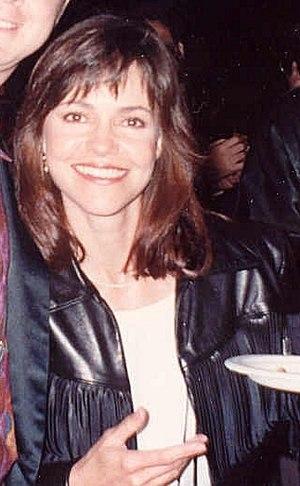
Sally Field, née le 6 novembre 1946 à Pasadena en Californie, est une actrice, productrice, réalisatrice et scénariste américaine.